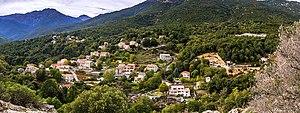
Chisà, vu depuis l'Est
Chisa est une commune française située dans la circonscription départementale de la Haute-Corse et le territoire de la collectivité de Corse. Elle appartient à l'ancienne piève de Coasina, dans le Fiumorbo.